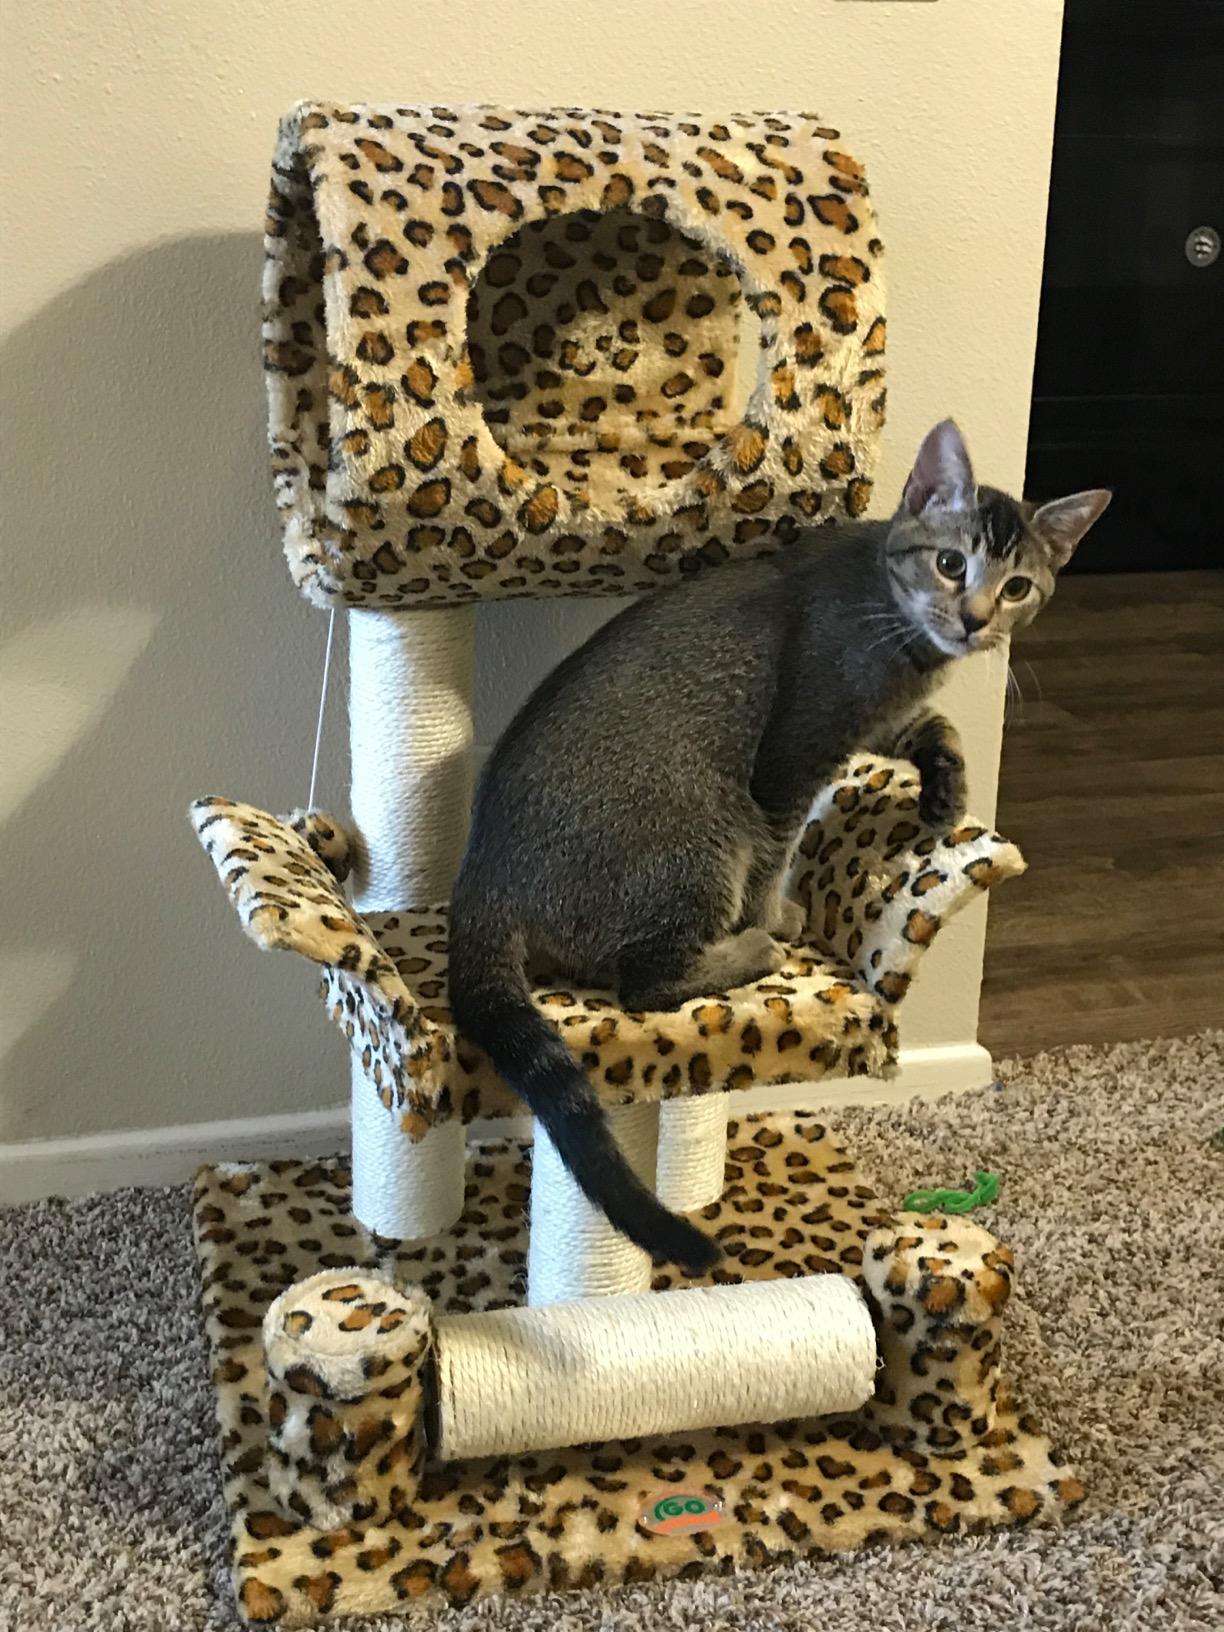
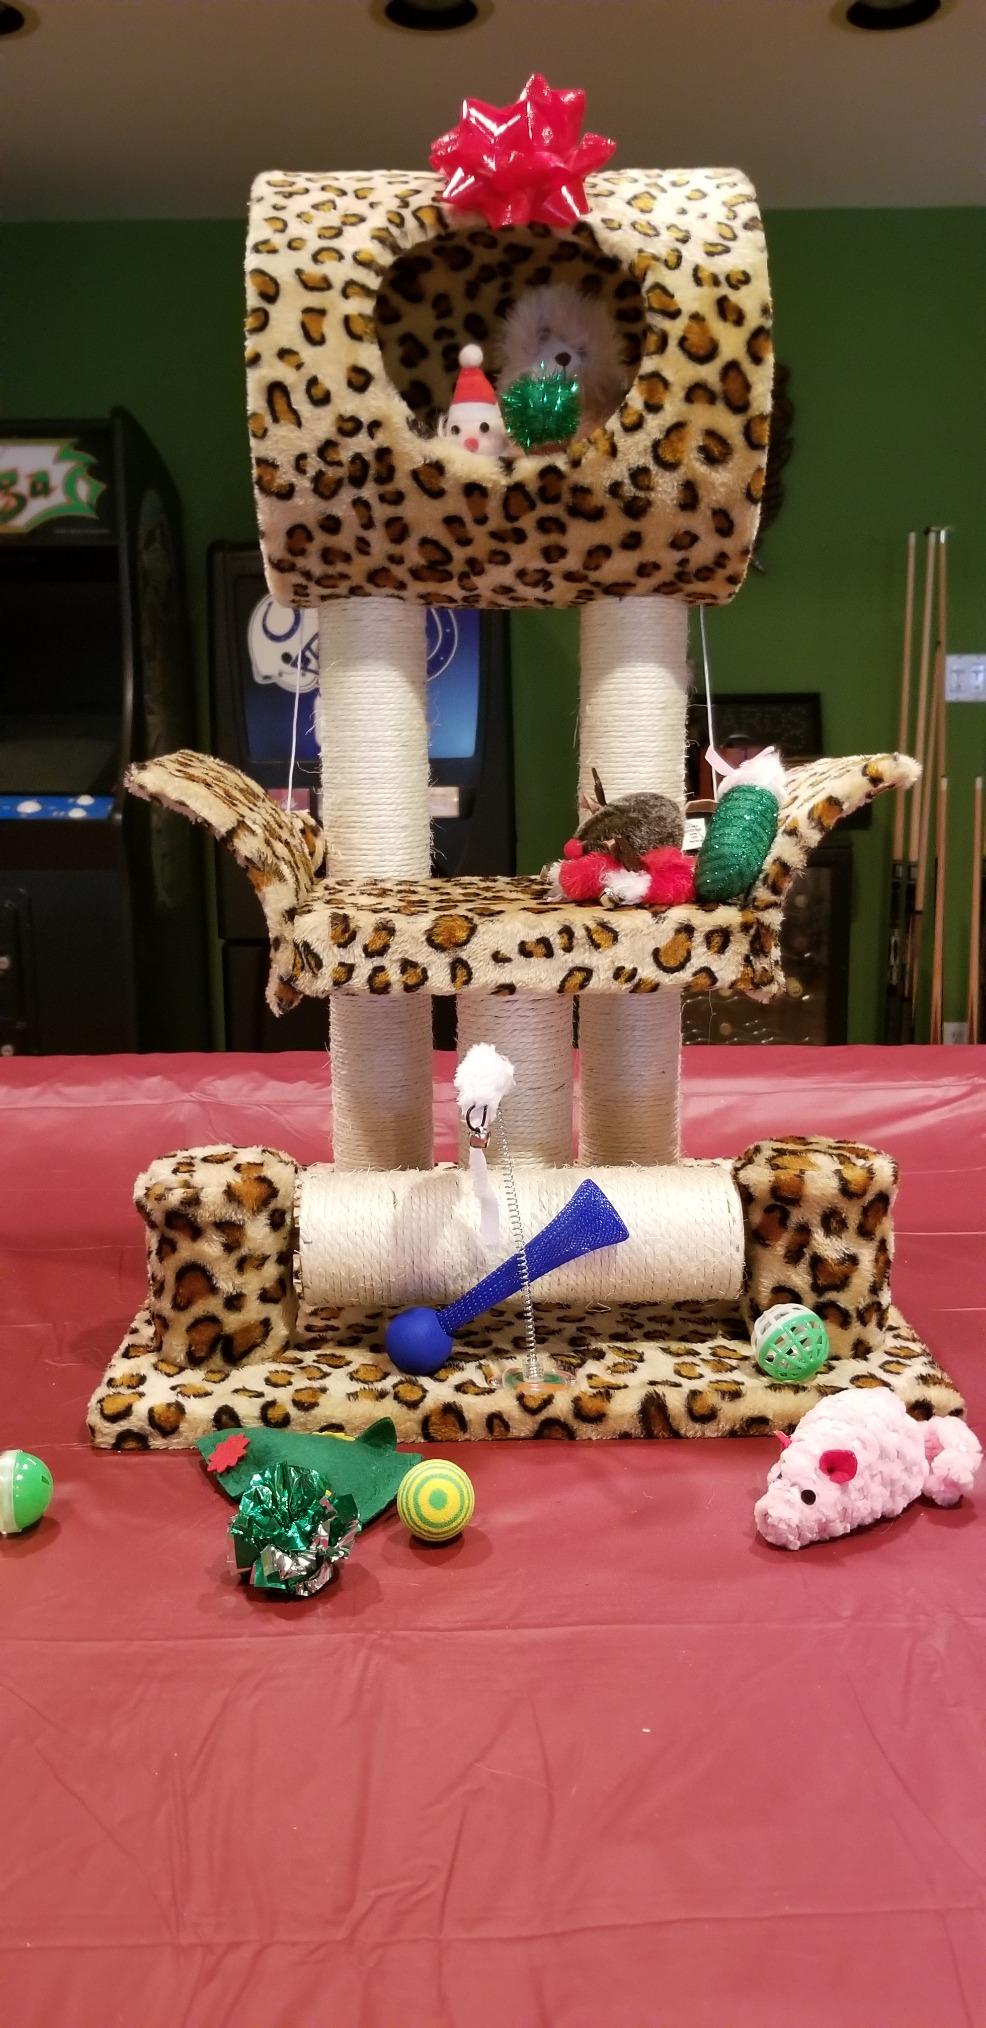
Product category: items_cat tree
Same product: yes